Dmitry Merezhkovsky

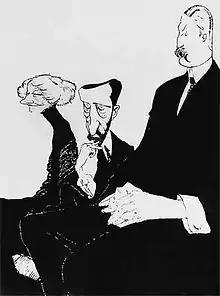
Troyebratstvo (Gippius, Merezhkovsky and Filosofov) in the early 1910s. Caricature by Re-Mi (Nikolai Remizov)

After the 22nd session, in April 1903, the Meetings of the group (by this time known as "Bogoiskateli", or God-seekers) were cancelled by the procurator of the Holy Synod of the Russian Orthodox Church Konstantin Pobedonostsev's decree, the main reason being Merezhkovsky's frequent visits to places of mass sectarian settlements where God-seekers' radical ideas of Church 'renovation' were becoming popular. In "Novy Put" things changed too: with the arrival of strong personalities like Nikolai Berdyayev, Sergey Bulgakov and Semyon Frank the magazine solidified its position, yet drifted away from its originally declared mission. In the late 1904 Merezhkovsky and Gippius quit "Novy Put", remaining on friendly terms with its new leaders and their now highly influential 'philosophy section'. In 1907 the Meetings revived under the new moniker of The Religious-Philosophical Society, Merezhkovsky once again promoting his 'Holy Ghost's Kingdom Come' ideas. This time it looked more like a literary circle than anything it had ever purported to be.